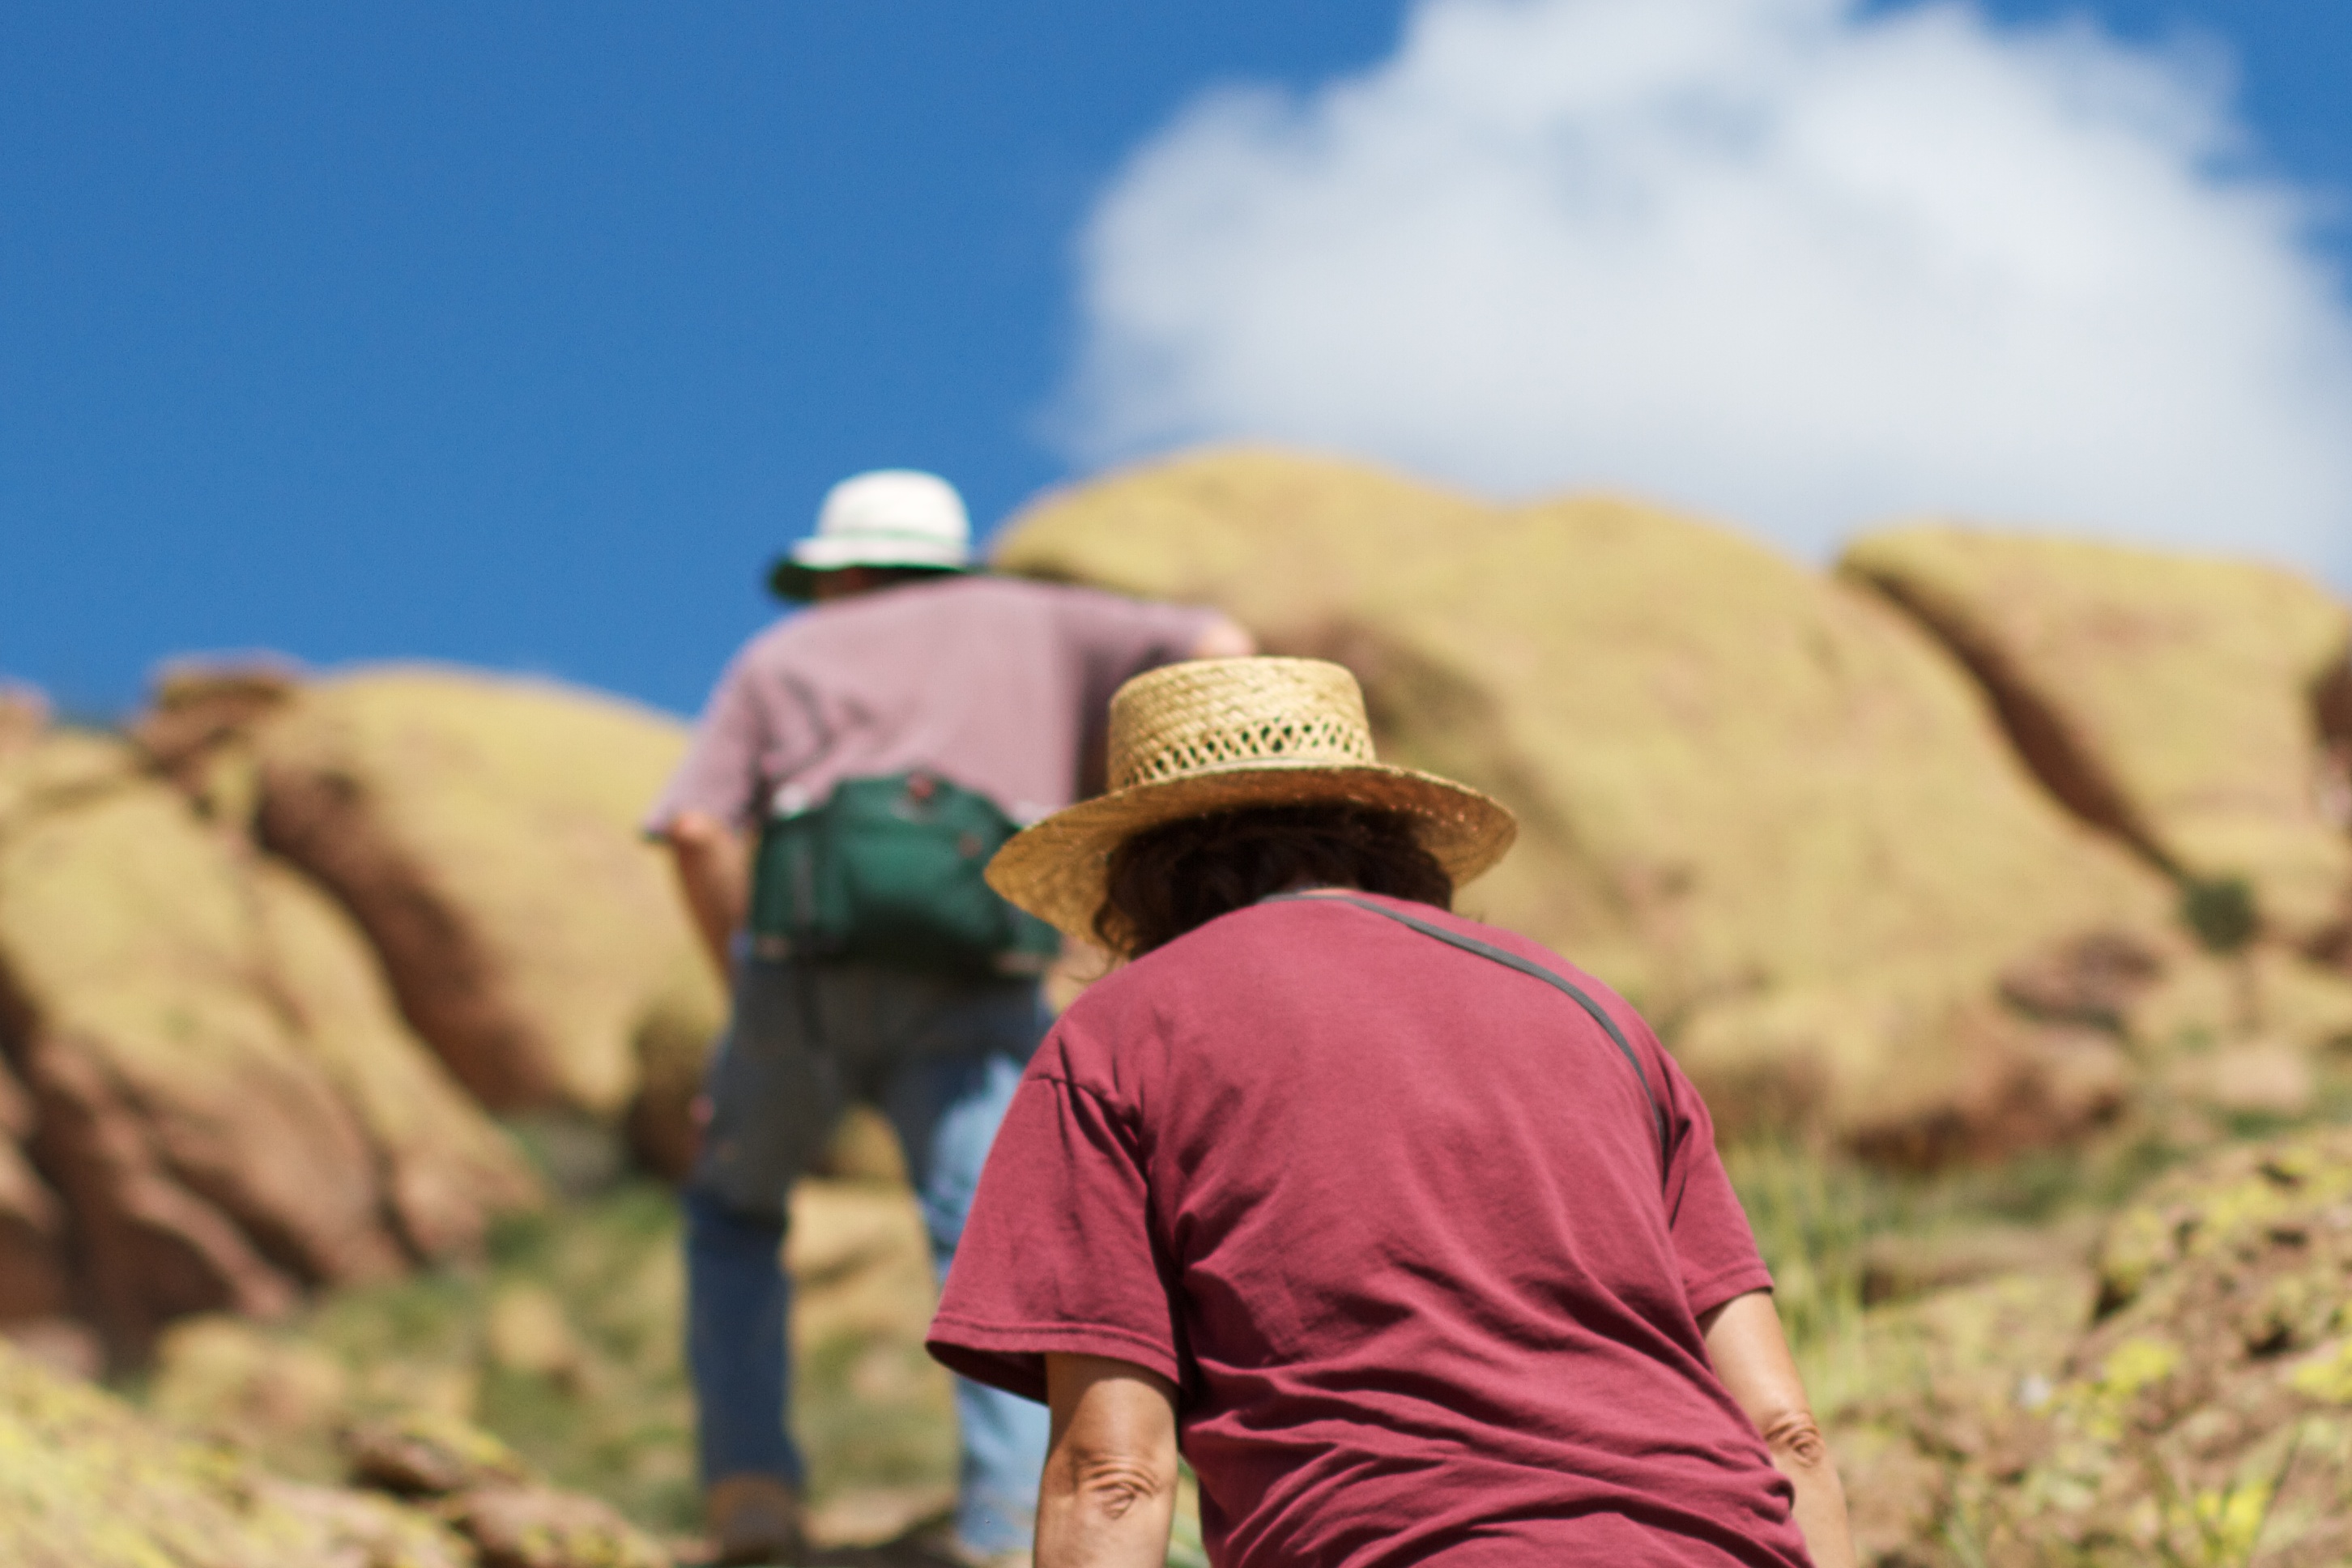
walking, adventure, geology